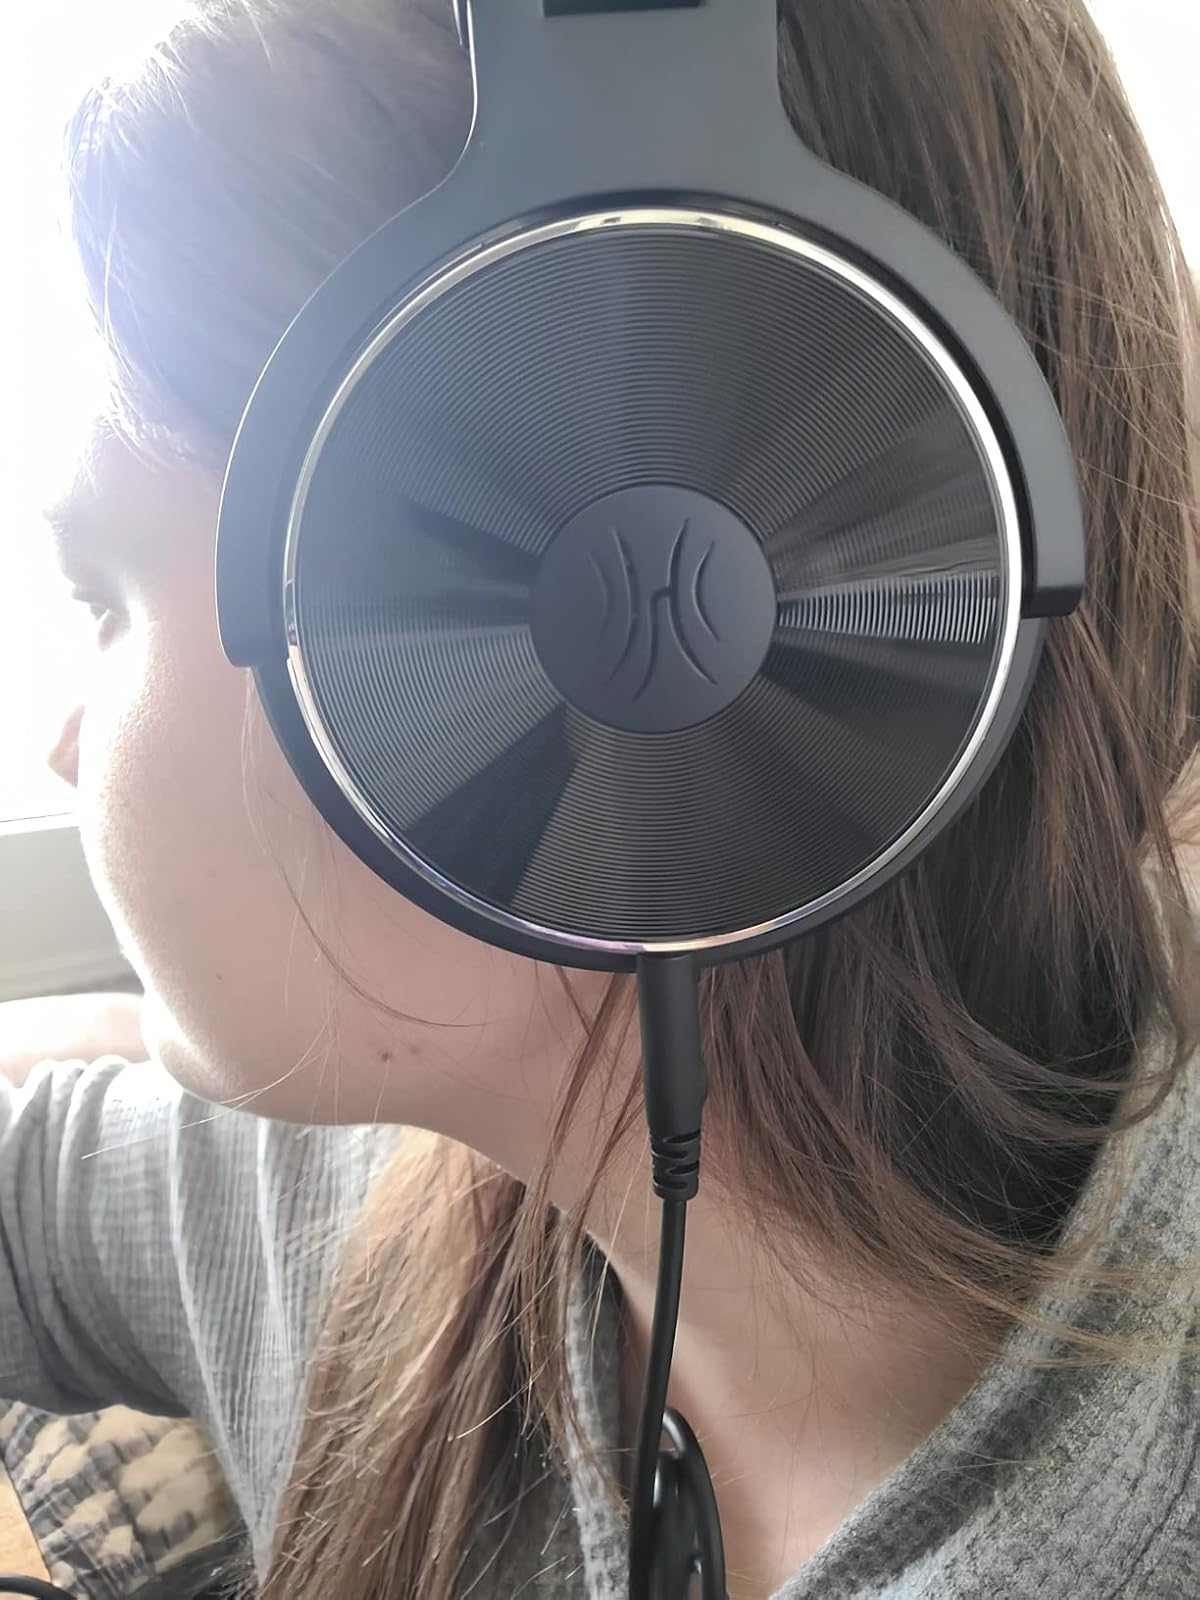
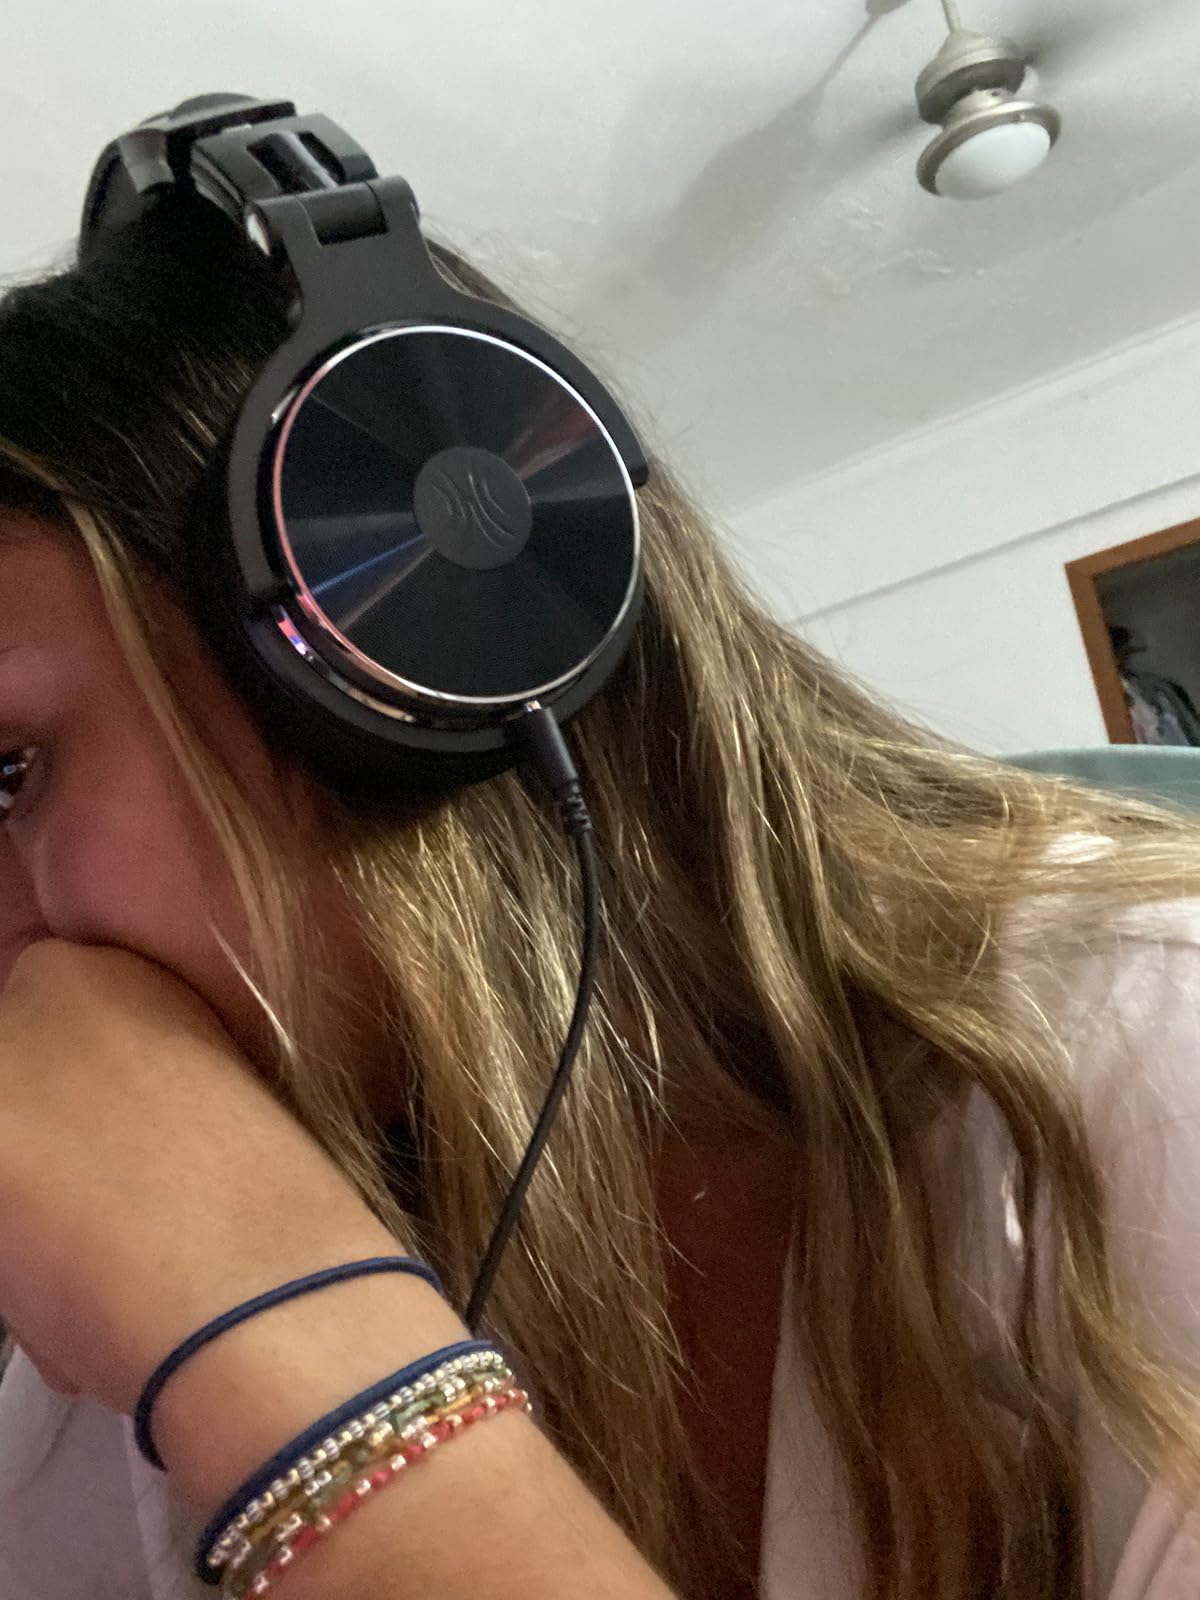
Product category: headphones
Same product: yes